Coventry

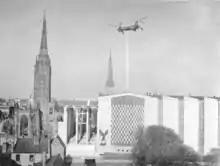
A helicopter placing the Flèche (spire) on top of the new Coventry Cathedral in 1962.

As the population grew, the city boundaries underwent several expansions, in 1890, 1928, 1931 and 1965, and between 1931 and 1940 the city grew by 36%.